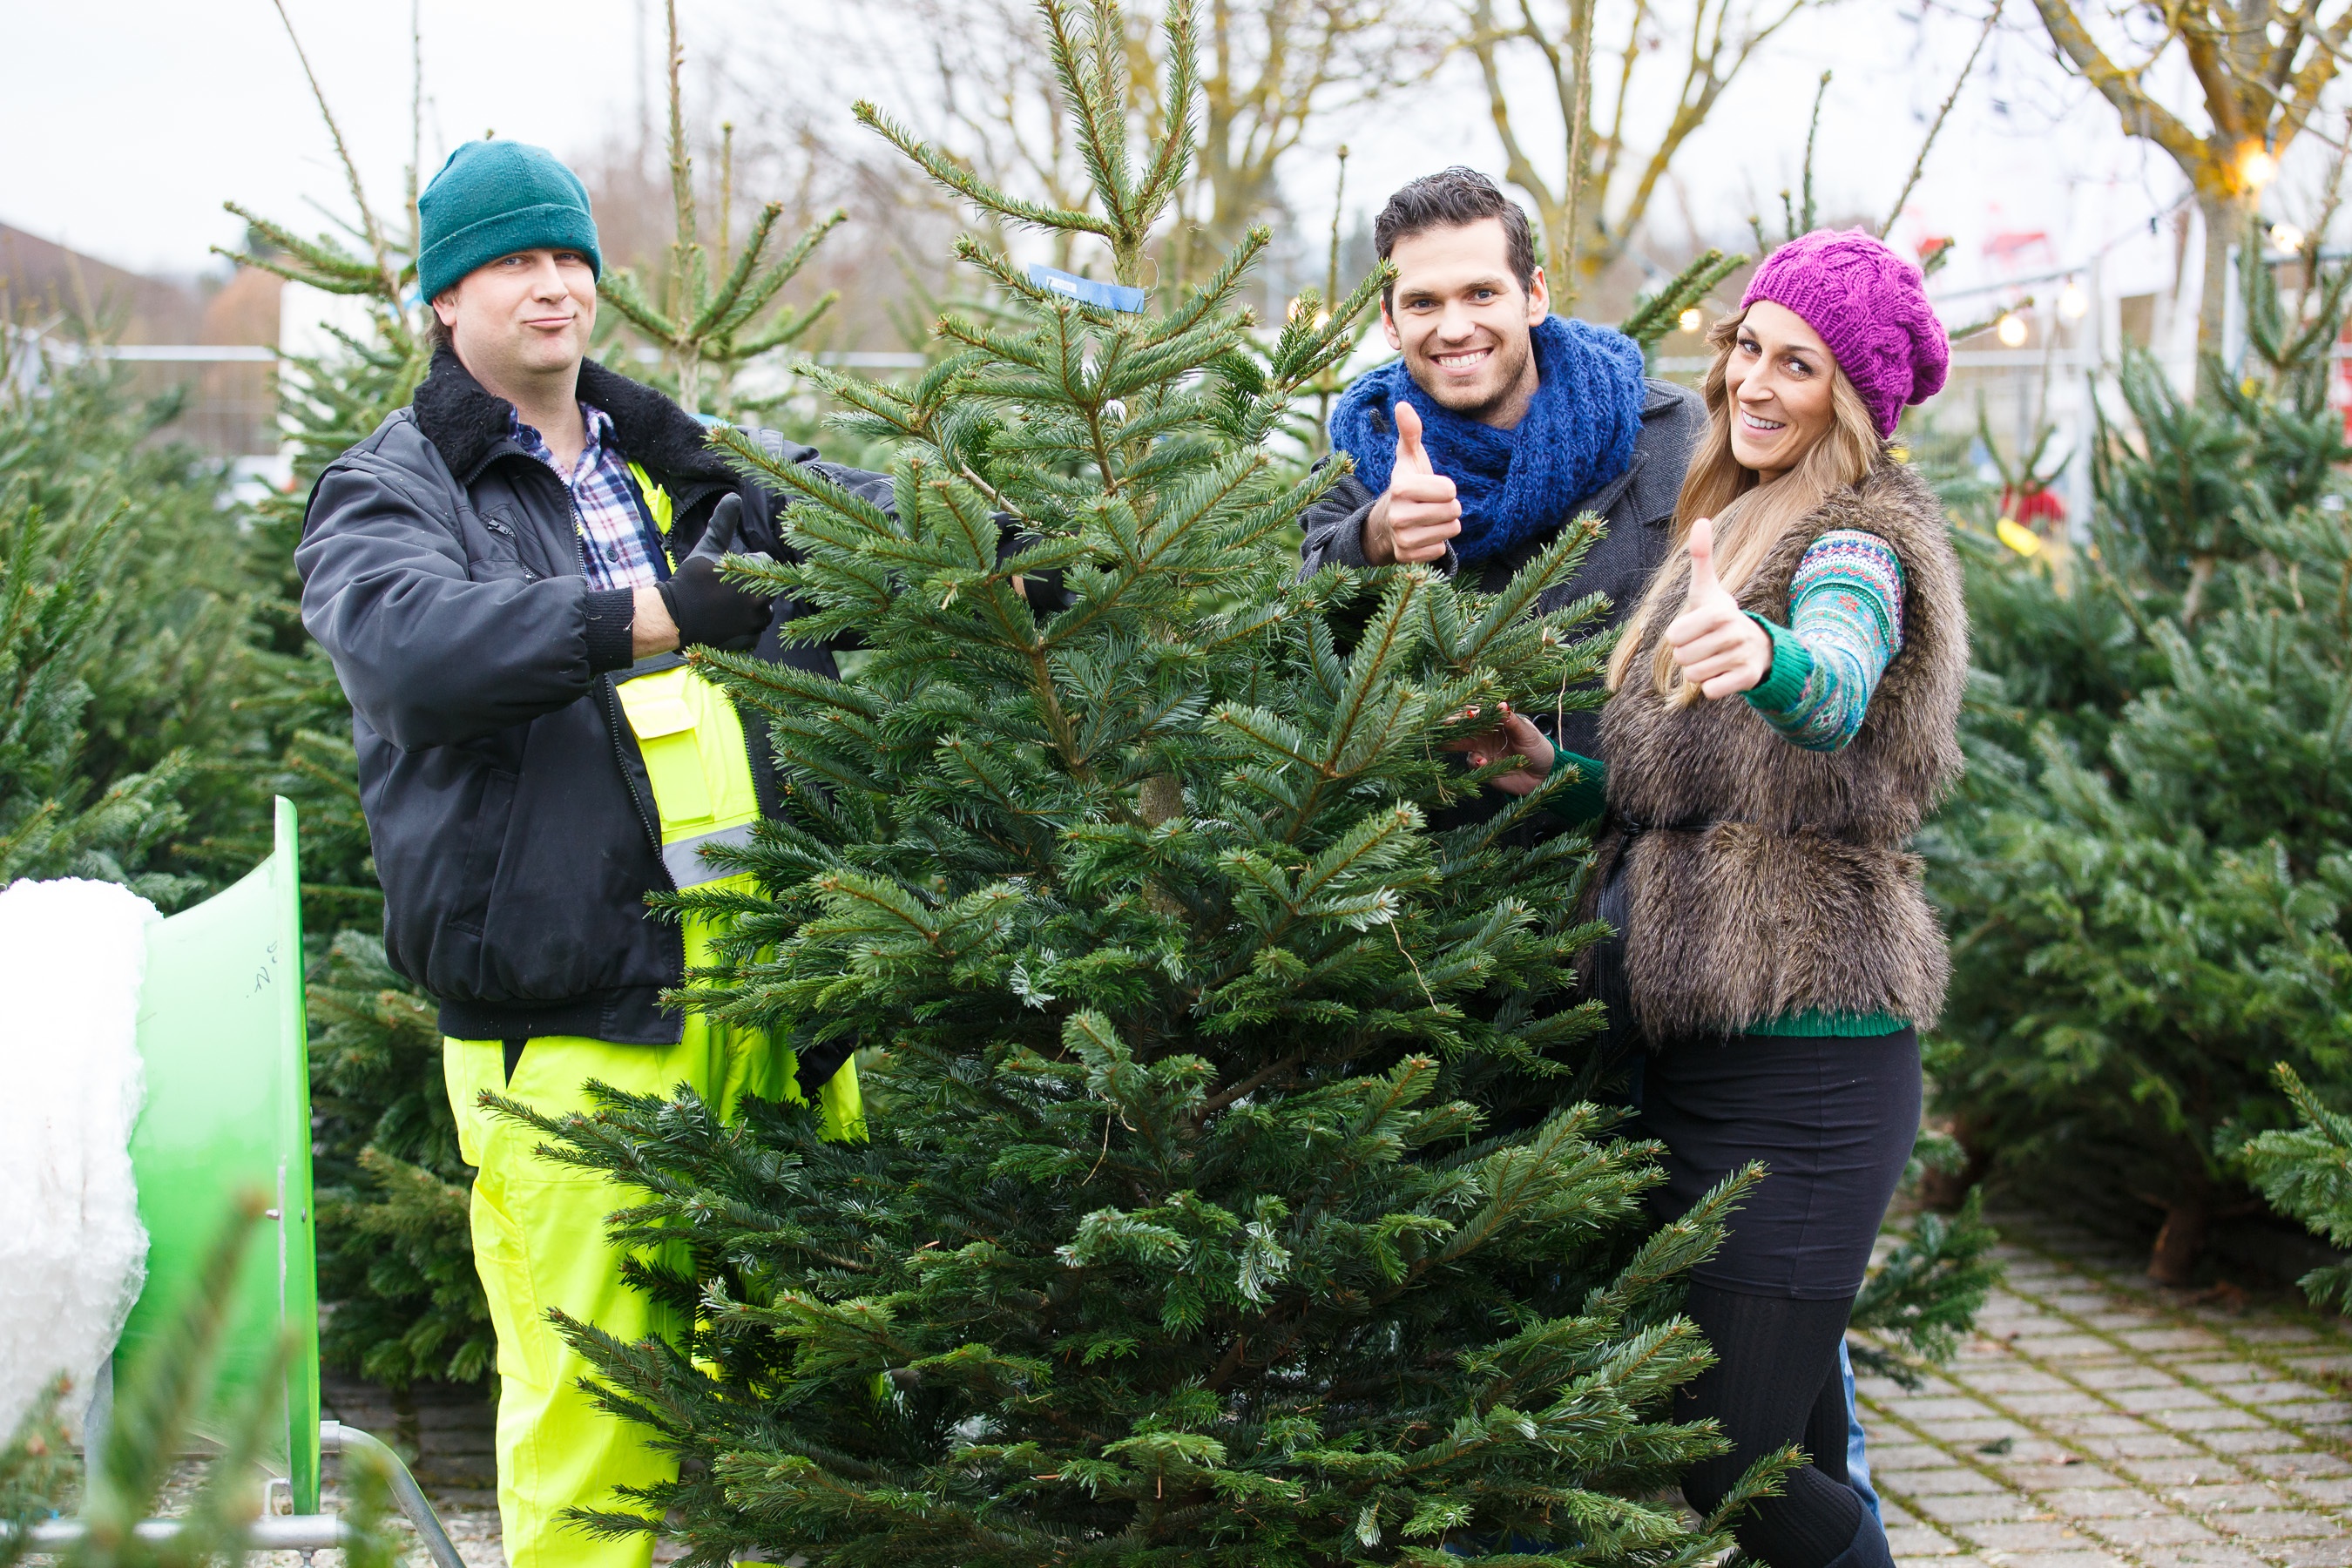
tree, plant, flower, christmas tree, christmas decoration, woody plant